A Contract with God

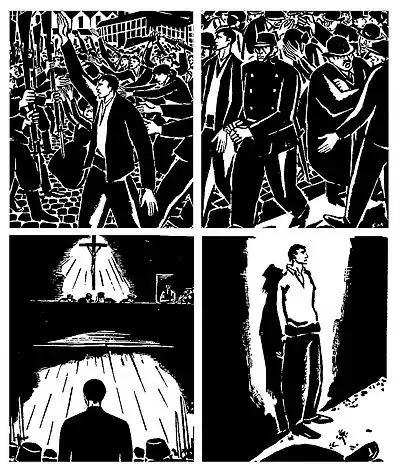
Frans Masereel, "25 Images of a Man's Passion", 1918. Eisner was inspired by wordless novels of the 1920s and 1930s.

"Cookalein" is a story of tenants of 55 Dropsie Avenue vacationing in the country. To be alone with his mistress, a man named Sam sends his wife and children away to the Catskill Mountains, where they stay at a "cookalein" (Yiddish: , "cook alone", a place for boarders with access to a kitchen).